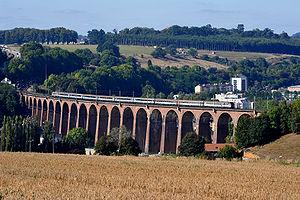
Le viaduc de Barentin sur l'Austreberthe, la gare est au fond à gauche.
L'unité urbaine de Barentin est une unité urbaine française centrée sur Barentin, ville de la Seine-Maritime au cœur de la cinquième unité urbaine de ce département.
Le viaduc de Barentin est un ouvrage d'art ferroviaire de la ligne de Paris-Saint-Lazare au Havre, il permet la traversée de la vallée de l'Austreberthe sur le territoire de la commune de Barentin, dans le département de la Seine-Maritime en région Normandie.
La gare de Barentin est une gare ferroviaire française de la ligne de Paris-Saint-Lazare au Havre, située sur le territoire de la commune de Barentin, dans le département de la Seine-Maritime en région Normandie.
La ligne de Paris-Saint-Lazare au Havre est l'une des grandes artères radiales du réseau ferré français, d'une longueur de 228 kilomètres. Elle relie Paris aux agglomérations de Mantes-la-Jolie, de Rouen et du Havre, à travers les régions Île-de-France et Normandie.